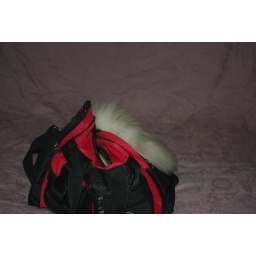
cat in a bag